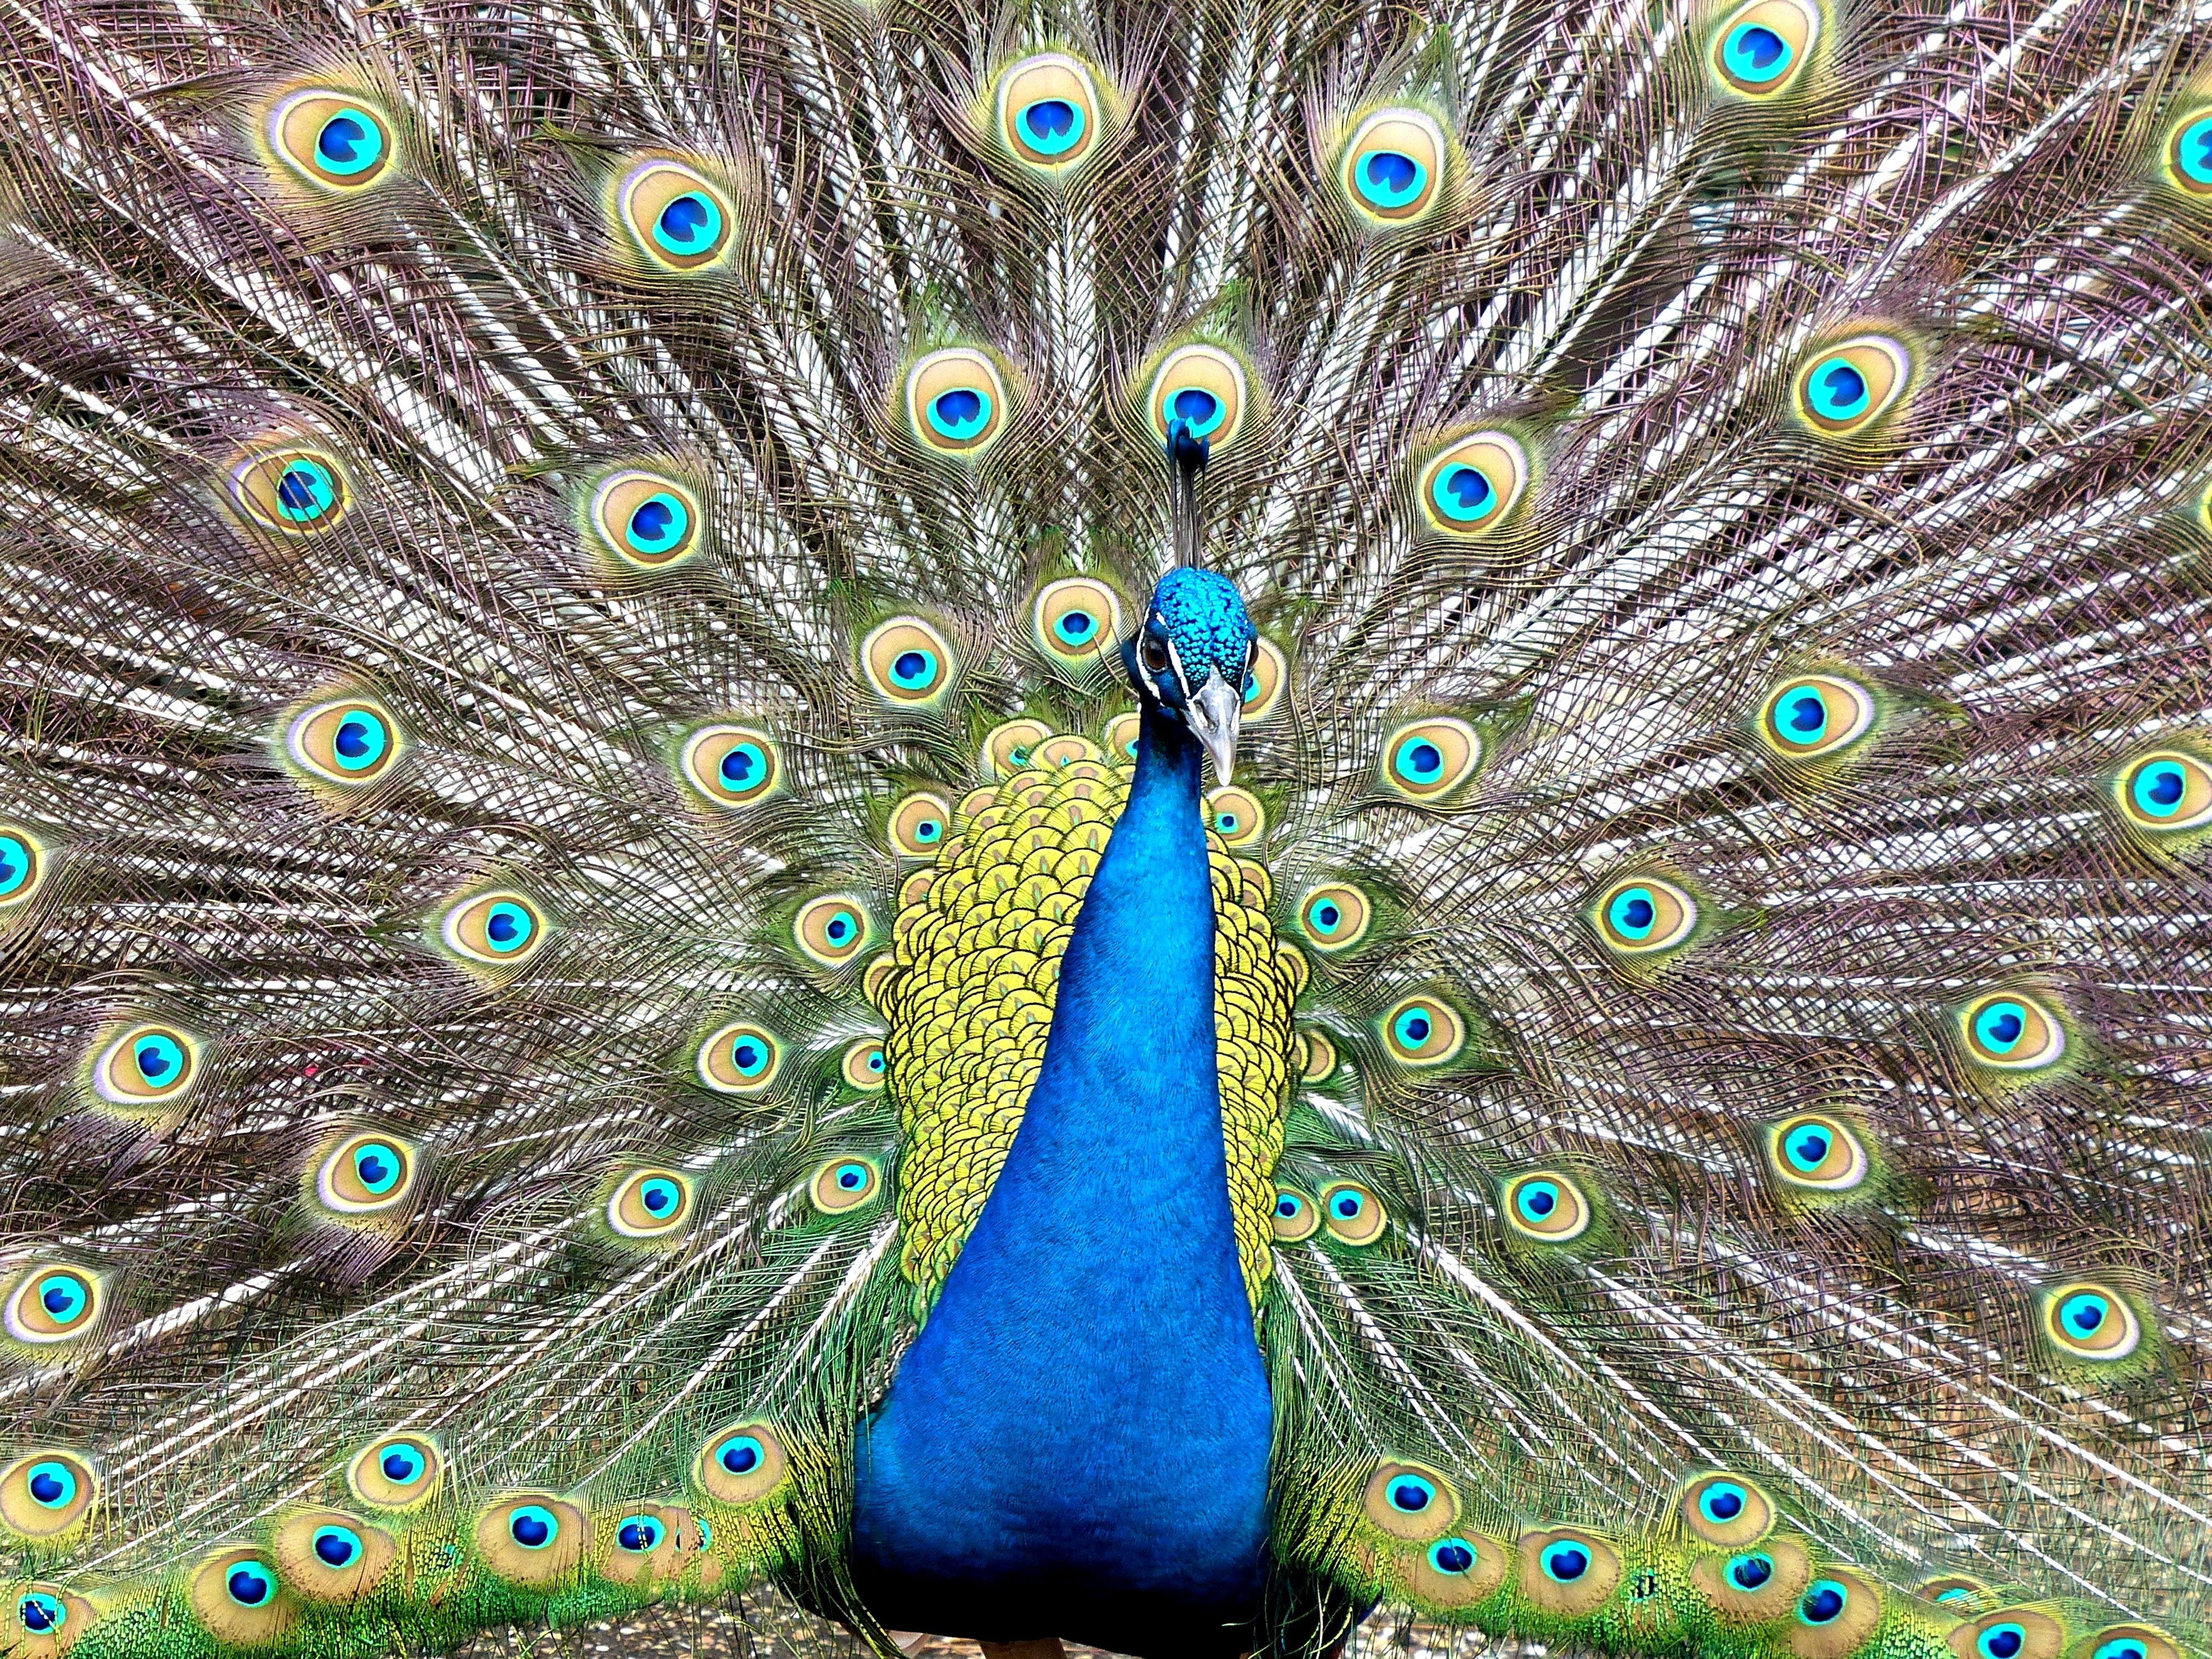
nature, bird, wing, green, beak, biology, blue, fauna, peacock, close up, galliformes, vertebrate, peafowl, organism